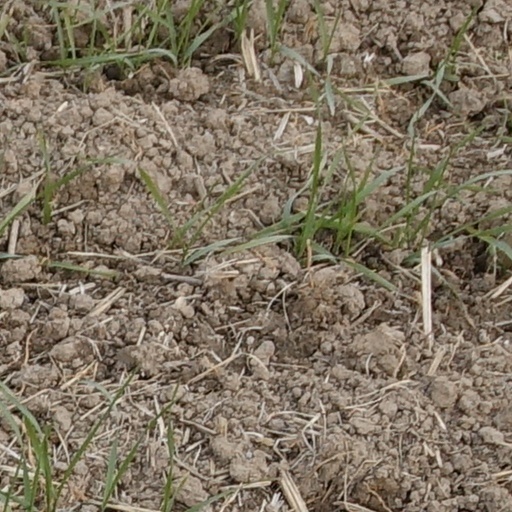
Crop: wheat